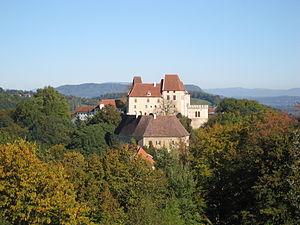
Le château Seggau est un château situé sur le territoire de l'ancienne commune de Seggauberg, depuis le 1ᵉʳ janvier 2015 intégrée à la municipalité de Leibnitz, dans le sud du Land de Styrie en Autriche, sur une colline boisée.